Little Claus and Big Claus

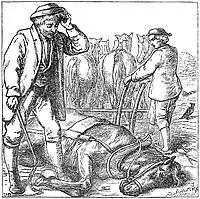
1895 illustration by Alfred Walter Bayes

"Little Claus and Big Claus" is a literary fairy tale by Hans Christian Andersen, published in Danish in 1835 in the first instalment of his booklet "Fairy Tales Told for Children. First Collection." (Danish title: "Eventyr fortalte for børn. Første Samling.").